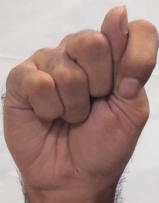
ASL sign: T